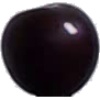
Label: Cherry Wax Black 1